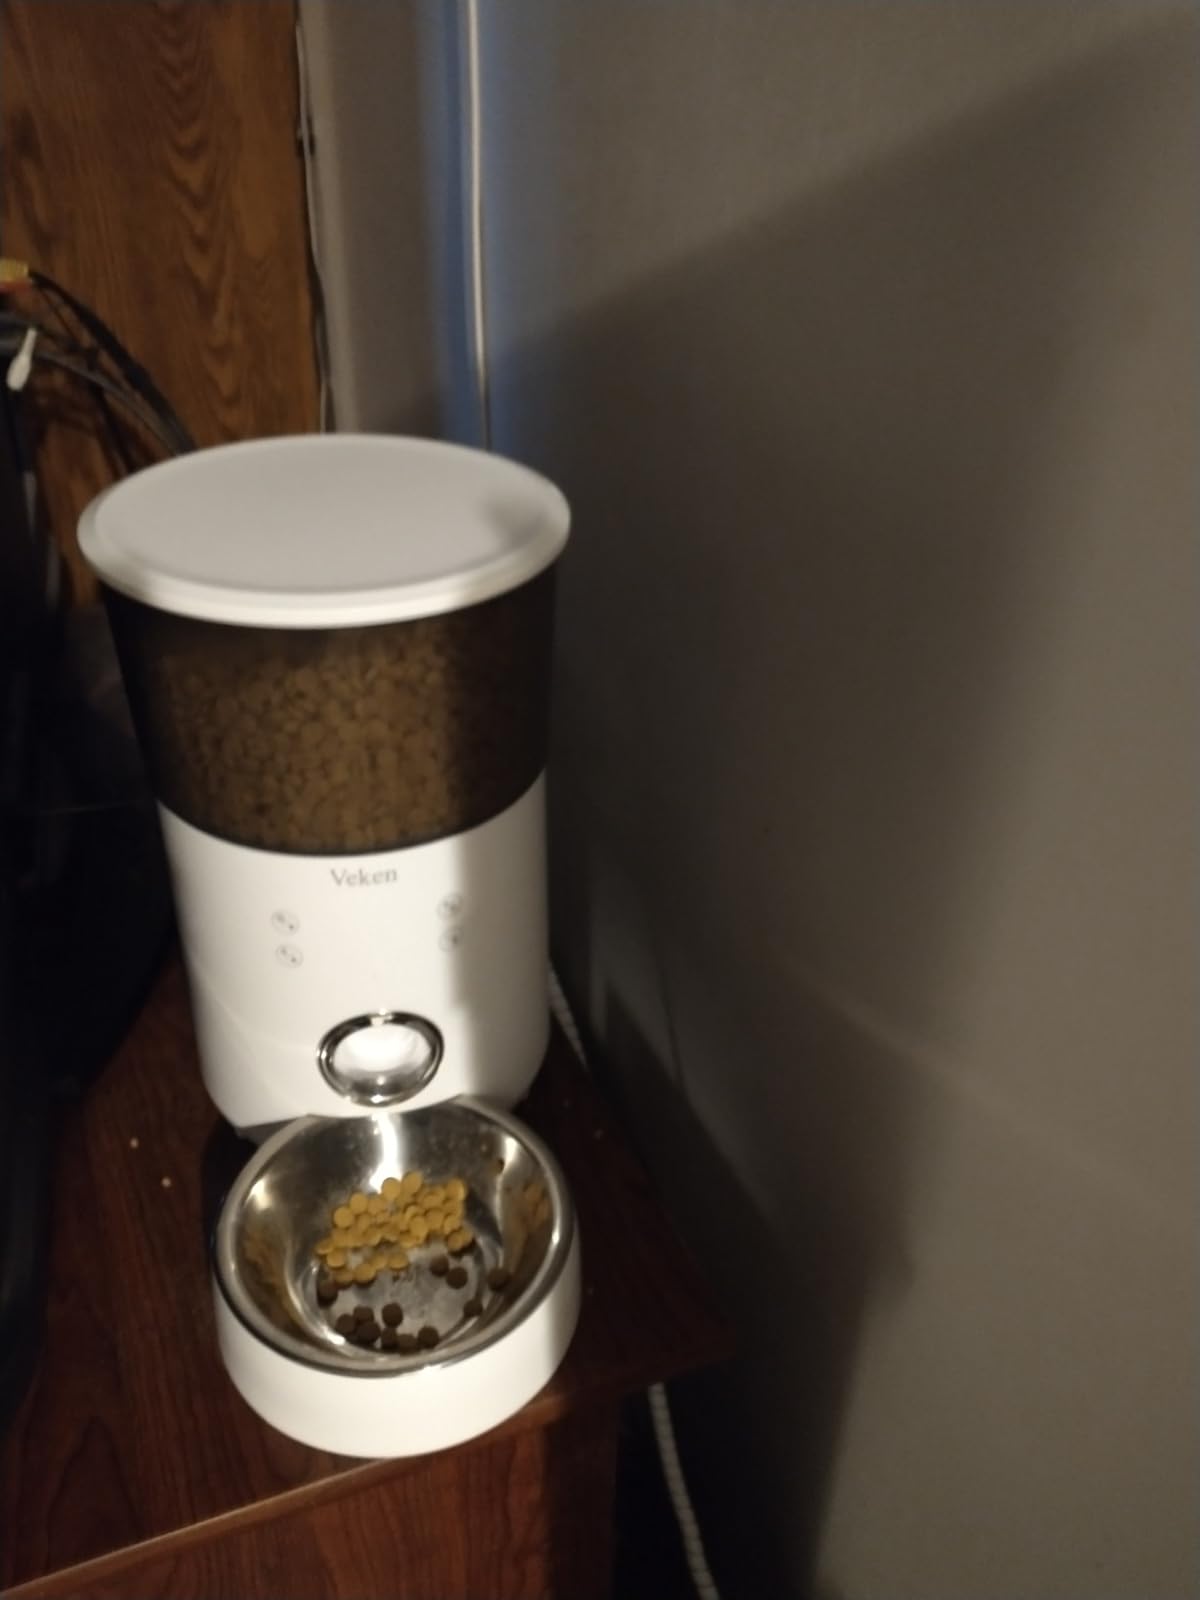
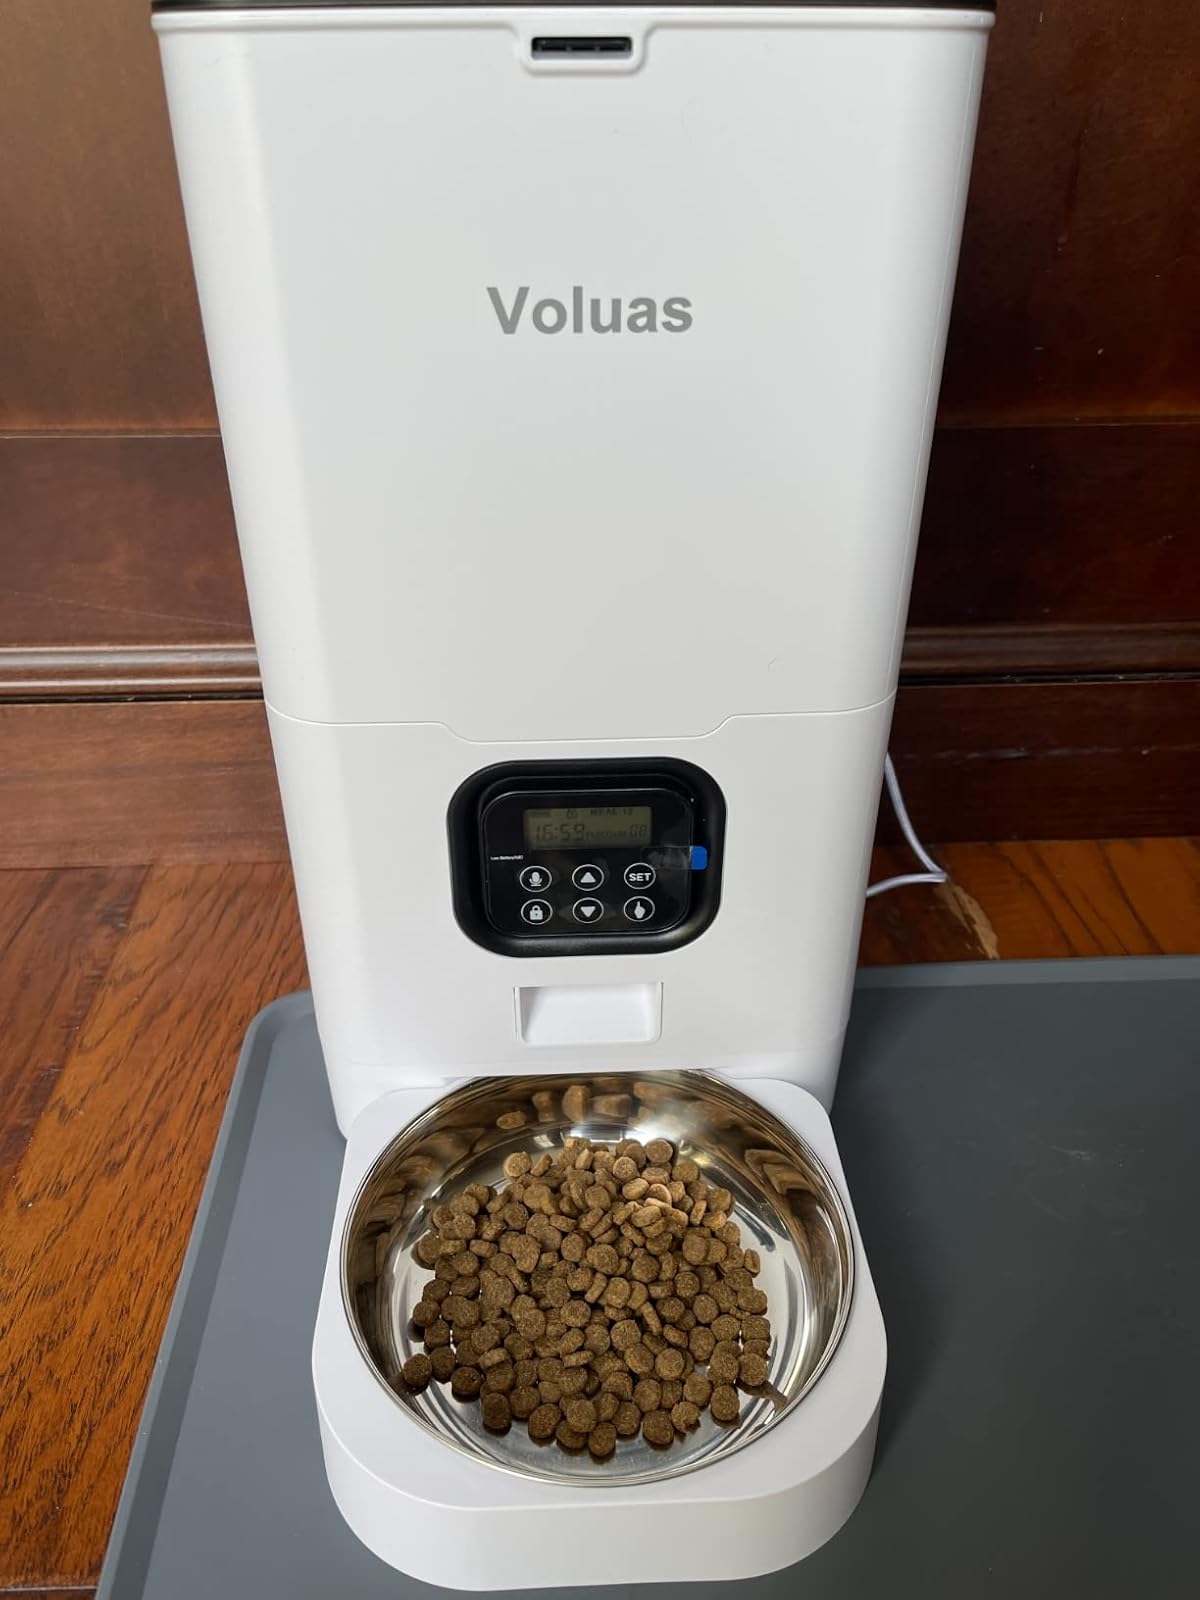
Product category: items_feeder
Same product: no